Trinity Historic District

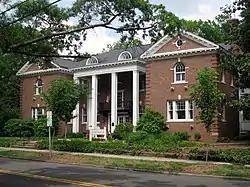
The King's Daughters Inn, May 2011

Trinity Historic District, also called Trinity Park, is a national historic district and residential area located near the East Campus of Duke University in Durham, North Carolina. The district encompasses 751 contributing buildings in a predominantly residential section of Durham. They were built between the 1890s and 1960 and include notable examples of Queen Anne and Bungalow / American Craftsman style architecture. Located in the district are the separately listed "Faculty Row" cottages: the Bassett House, Cranford-Wannamaker House, Crowell House, and Pegram House. Other notable buildings include the George W. Watts School (1917), Julian S. Carr Junior High School (1922), Durham High School (1923), Durham Alliance Church (1927), Trinity Avenue Presbyterian Church (1925), Watts Street Baptist Church (1925), Great A & P Tea Company (1927–1929), Grace Lutheran Church (c. 1950), and the former Greek Orthodox Community Church (c. 1950).